List of cruisers of the United States Navy

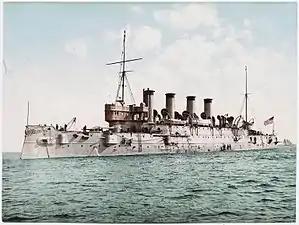
USS Columbia (CA-16)

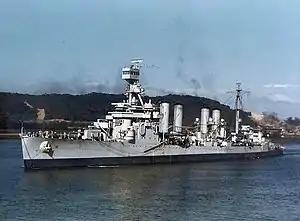
USS "Concord" (CL-10)

The United States laid down its only six battlecruisers as part of the 1917 construction program; in accordance with the 1922 Washington Naval Treaty four were scrapped incomplete and two converted during construction into the s.